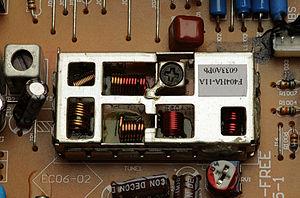
Un composant électronique est un élément destiné à être assemblé avec d'autres afin de réaliser une ou plusieurs fonctions électroniques. Les composants forment de très nombreux types et catégories, ils répondent à divers standards de l'industrie aussi bien pour leurs caractéristiques électriques que pour leurs caractéristiques géométriques.